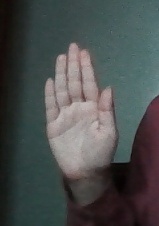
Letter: seen